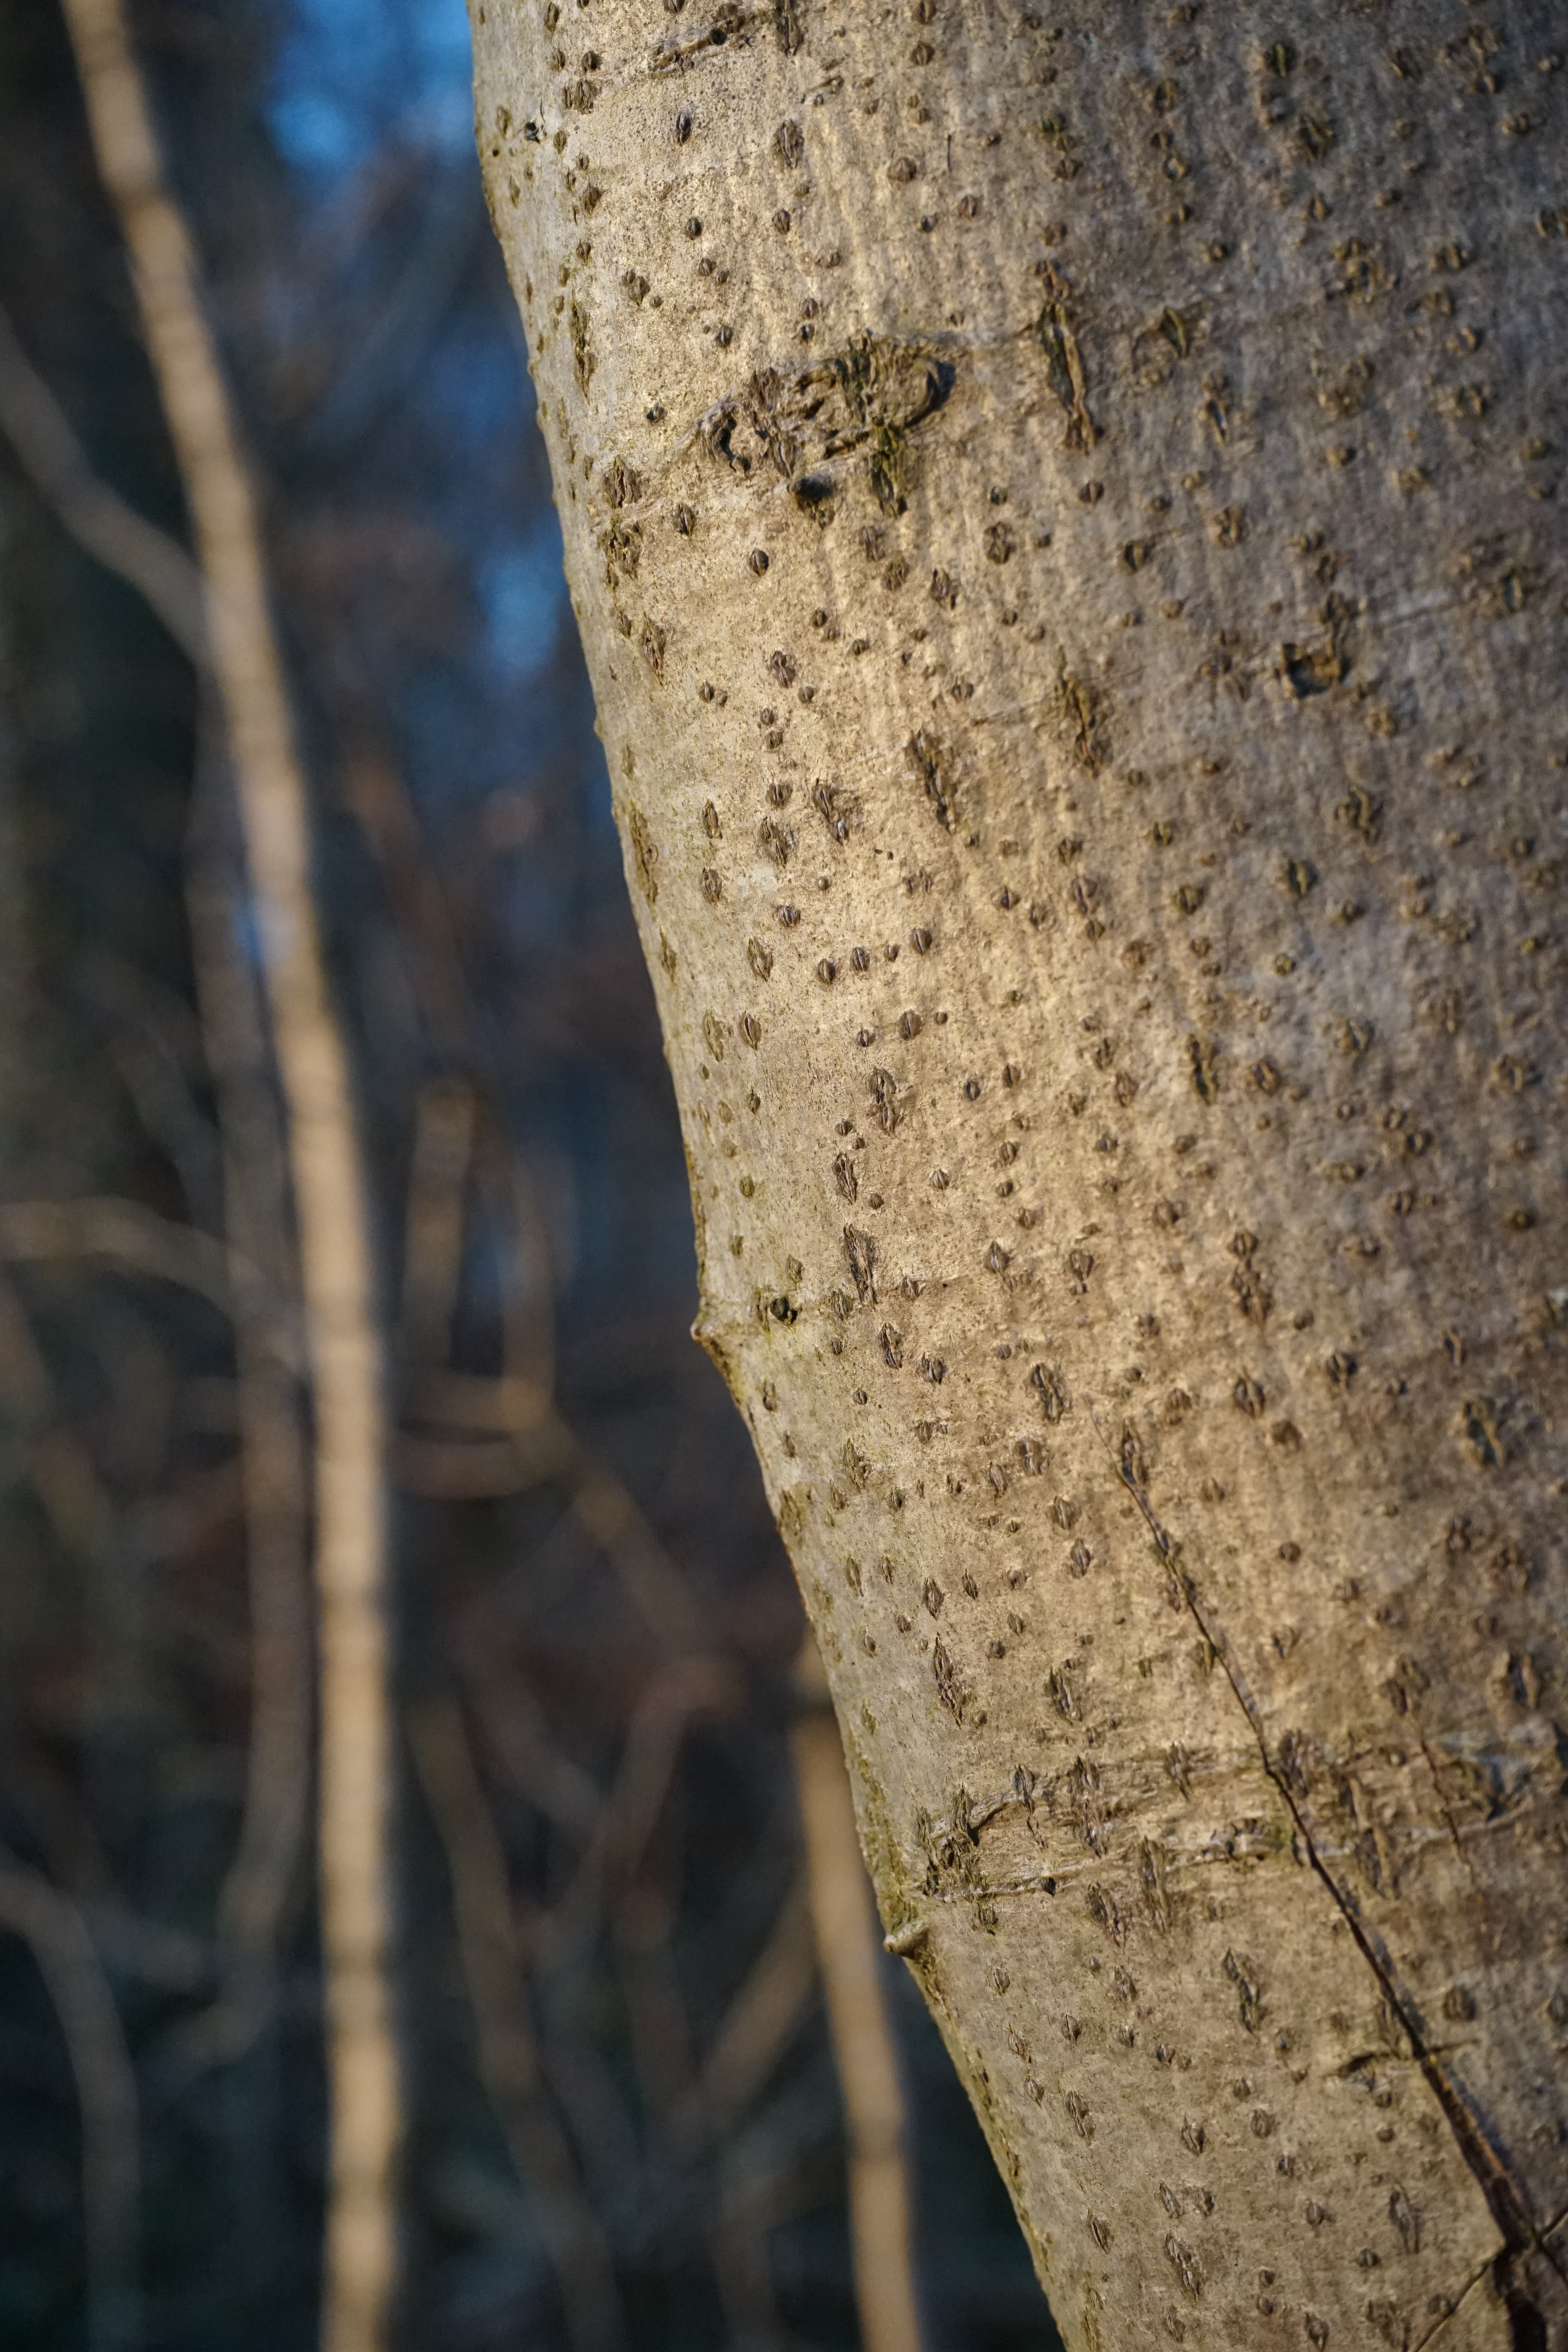
tree, nature, forest, branch, winter, plant, wood, sunlight, leaf, trunk, bark, log, spring, green, autumn, soil, season, close up, tribe, beech, fagus sylvatica, plant stem, woody plant